Stone wrist-guard

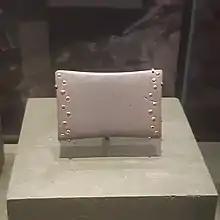
Stone wrist-guard with gold studs from Barnack, in the British Museum

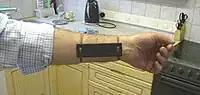
Replica of slate stone wrist-guard as it most probably was NOT worn.

Early Bronze Age stone wrist-guards are found across Europe from around 2400-1900 BCE and are closely associated with the Beaker culture and Únětice culture. In the past they have been variously known as "stone bracers", "stone arm-guards" and "armlets", although "stone wrist-guard" is currently the favoured terminology; and it is no longer thought that they were functional archer's bracers.